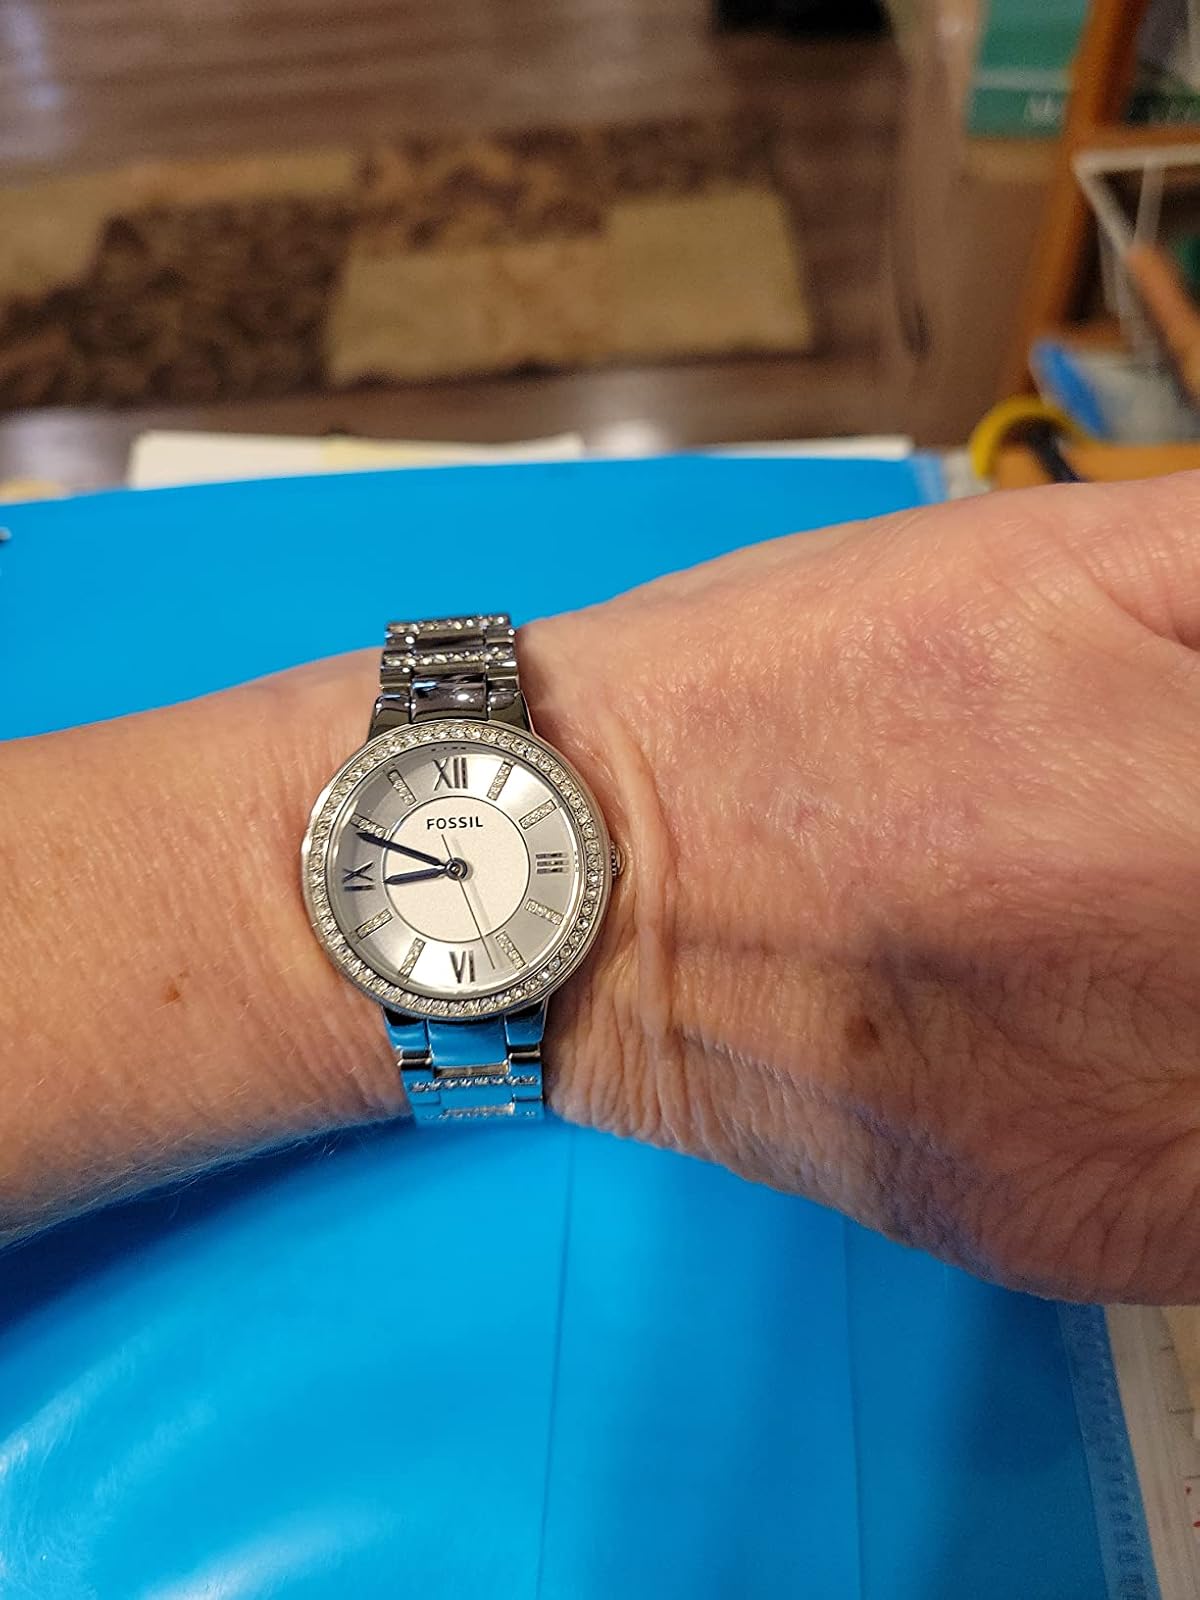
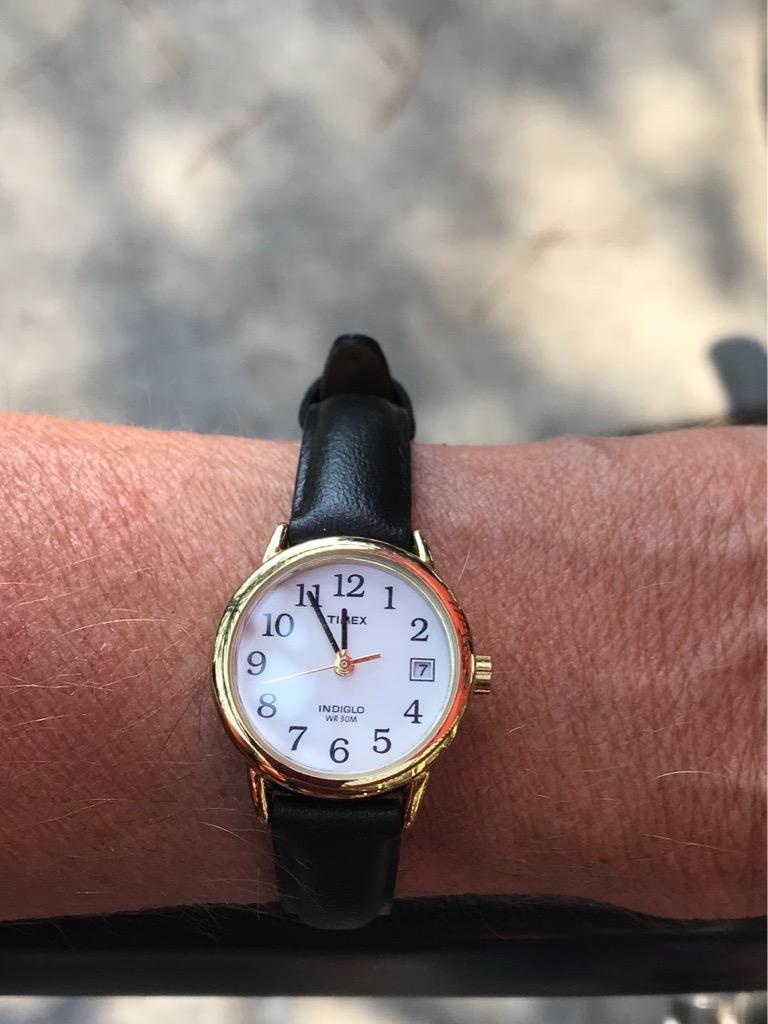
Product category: accessories_watch
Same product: no